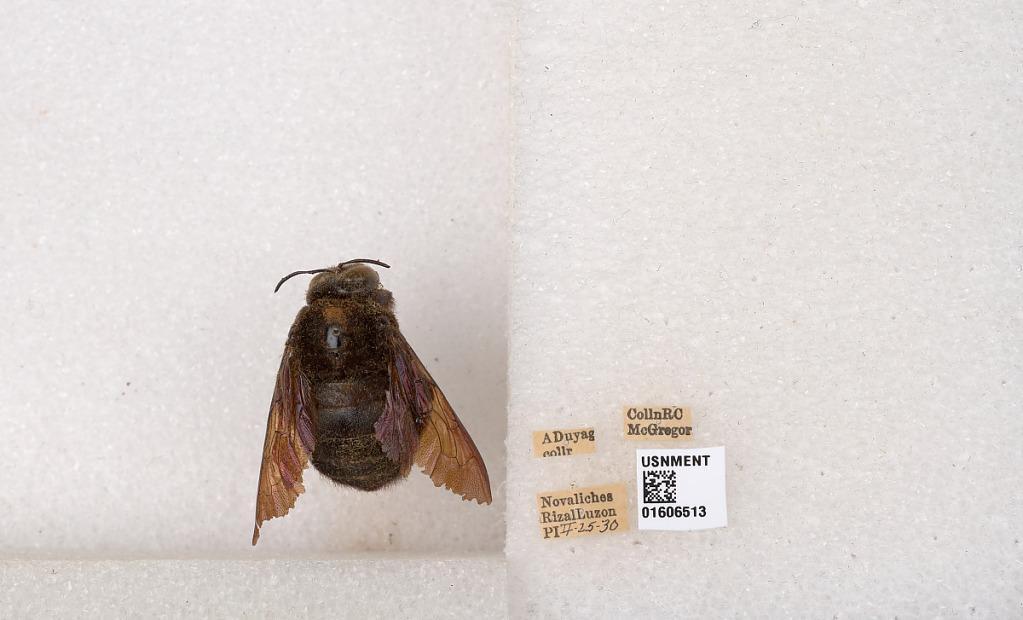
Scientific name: Xylocopa (Koptortosoma) bluethgeni Dusmet
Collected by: A. Duyag
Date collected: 1930-2-25
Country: Philippines
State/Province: Central Luzon
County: Nueva Ecija
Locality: Novaliches, Risal, Luzon
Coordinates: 14.7429, 121.064